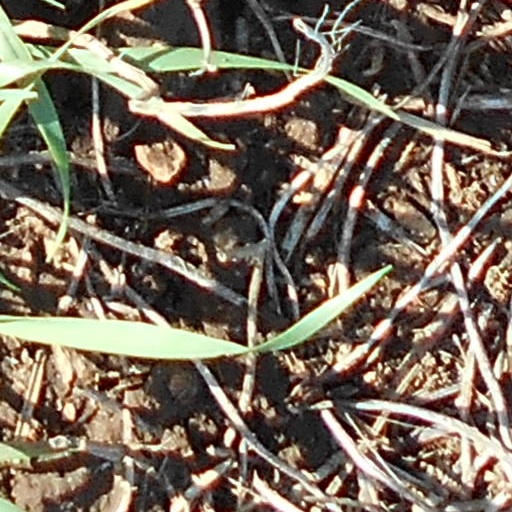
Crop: wheat